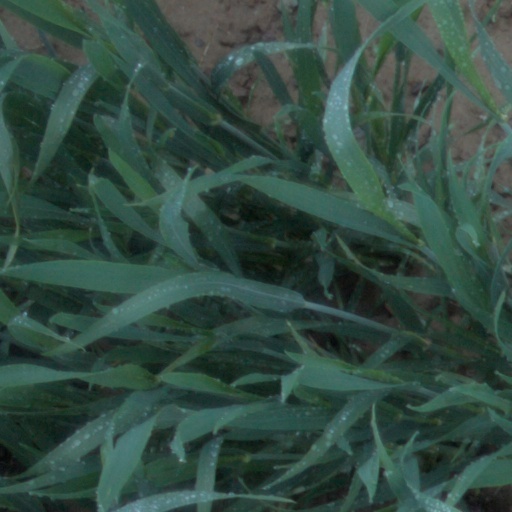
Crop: wheat